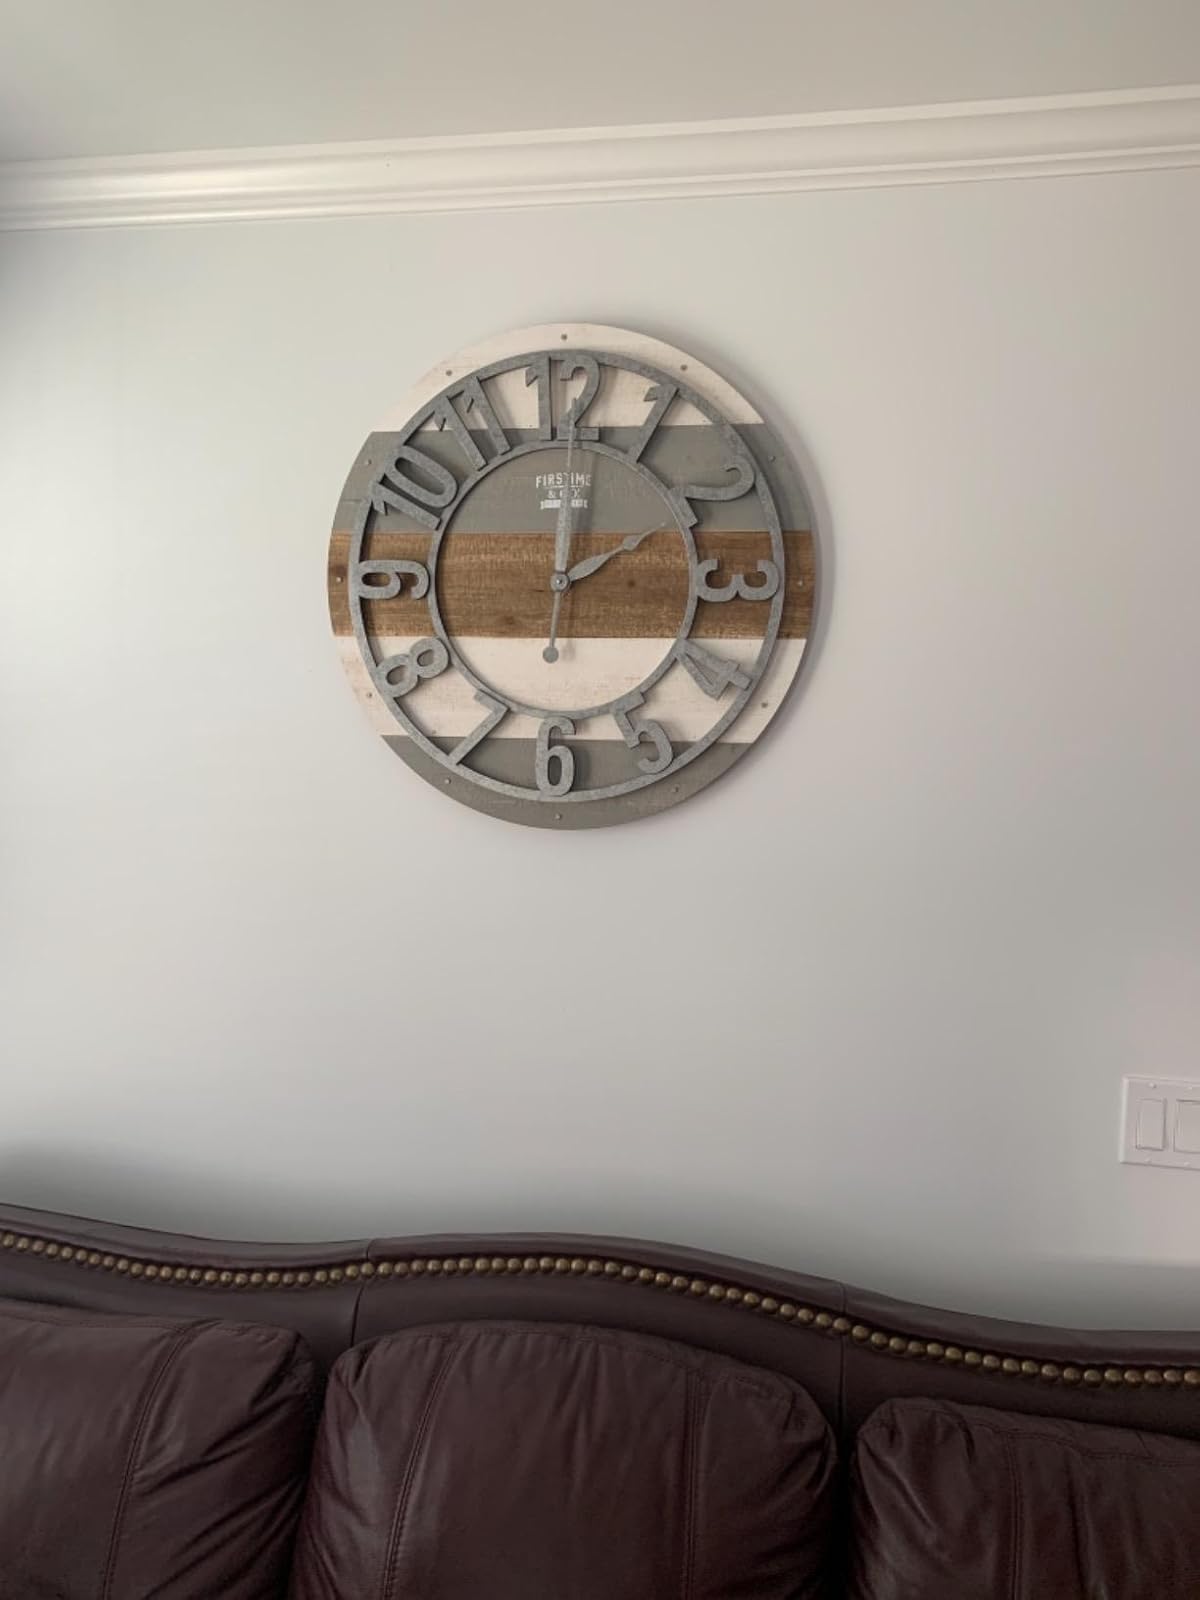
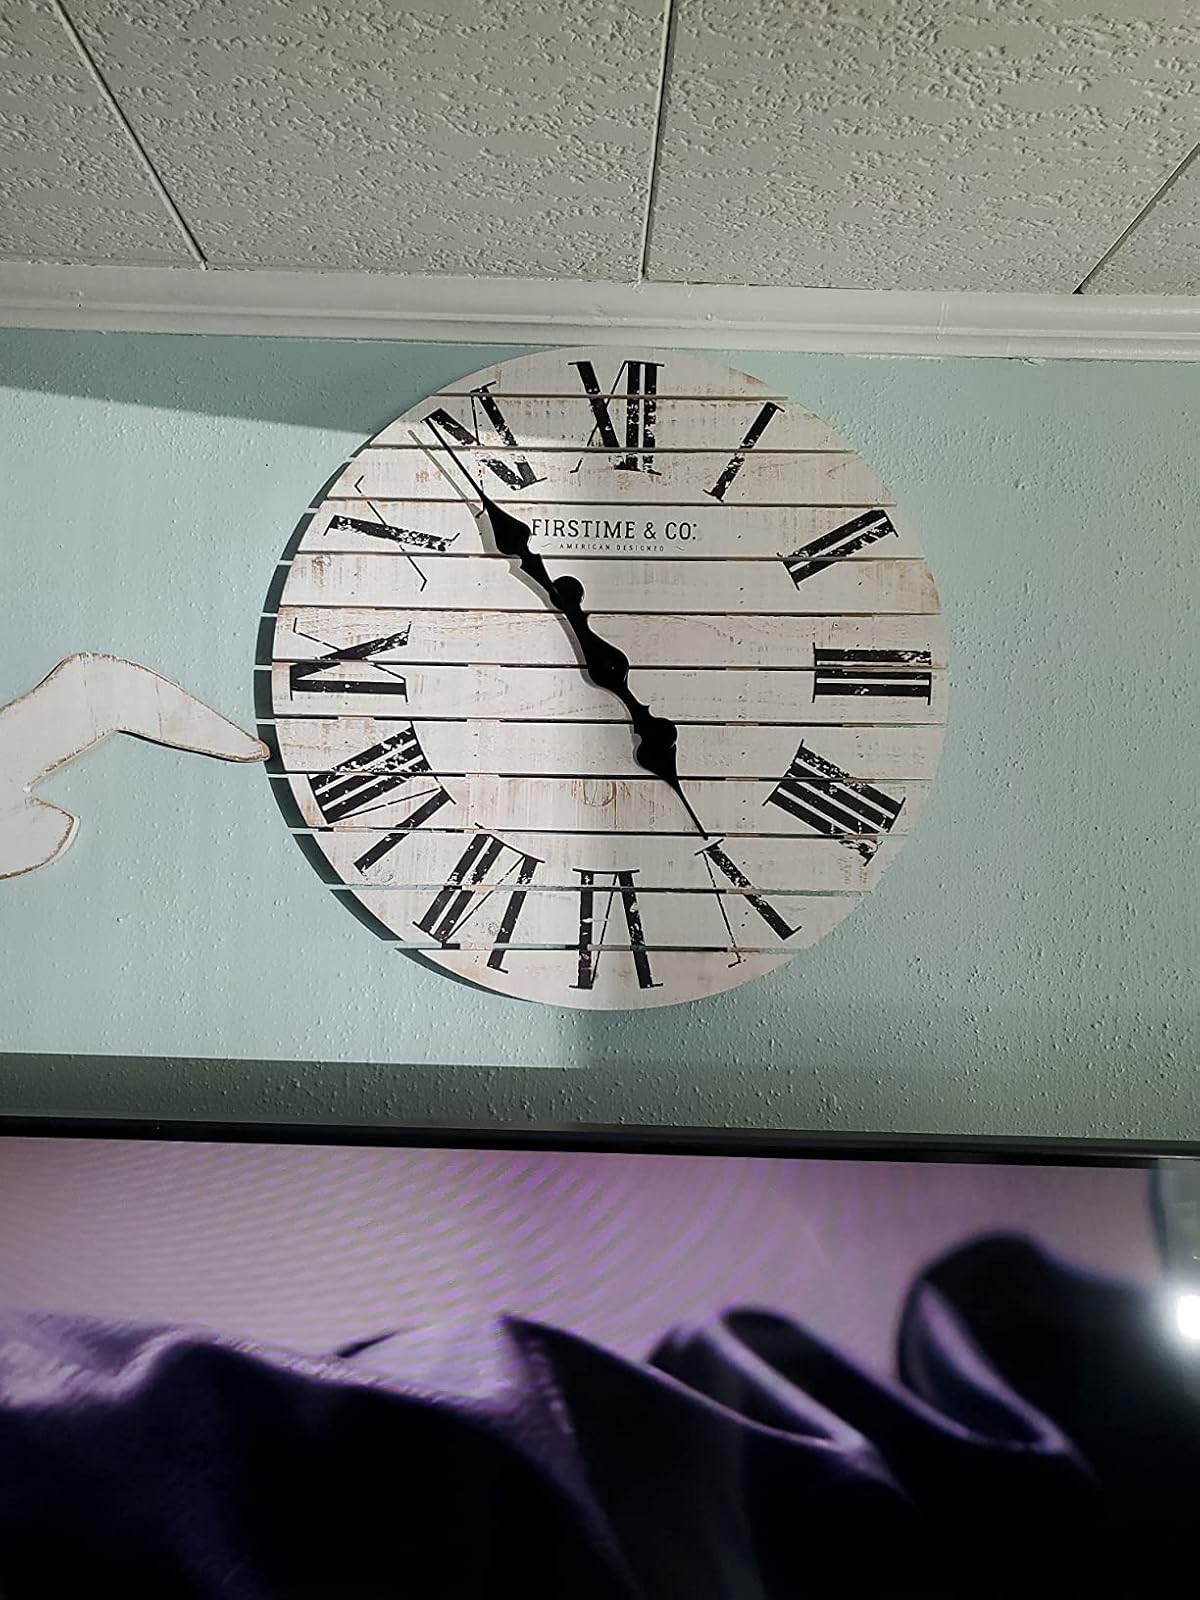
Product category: clock
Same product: no